Bert Hölldobler

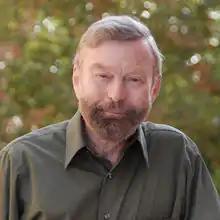
Hölldobler in 2010

Berthold Karl Hölldobler (born 25 June 1936) is a German zoologist, sociobiologist and evolutionary biologist who studies evolution and social organization in ants. He is the author of several books, including "The Ants", for which he and his co-author, E. O. Wilson, received the Pulitzer Prize for non-fiction writing in 1991.